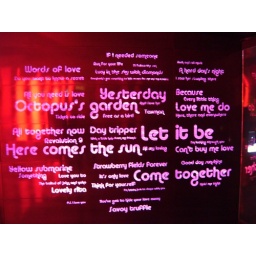
a sign in the Revolution bar